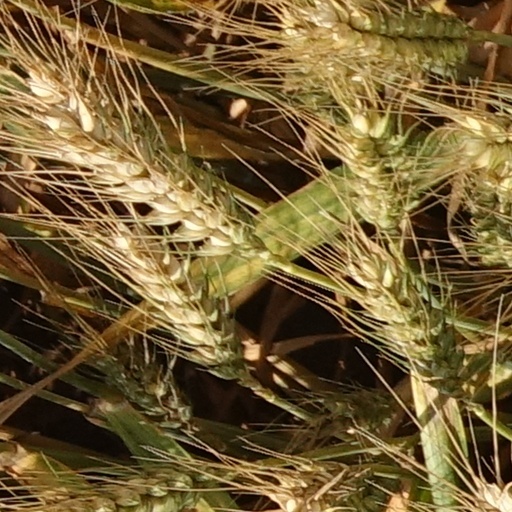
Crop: wheat